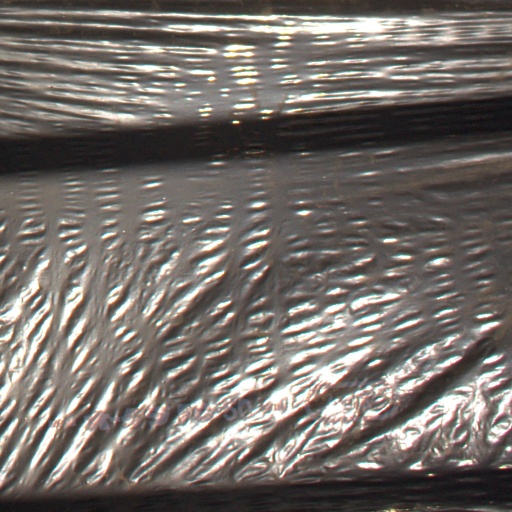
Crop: Jerusalem artichoke